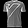
Label: T - shirt / top